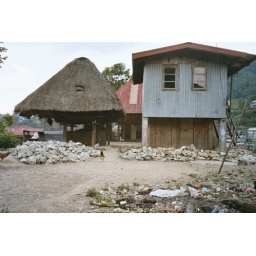
We zijn weer in de bewoonde wereld, na onze wandeling door de rijstterrassen van Banaue.